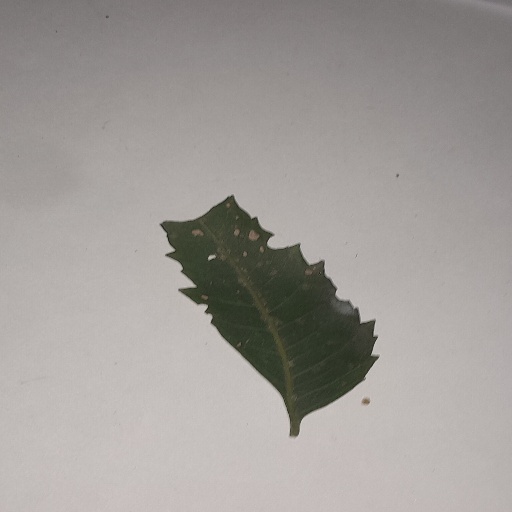
Species: Neem
Leaf condition: Shot Hole Leaf